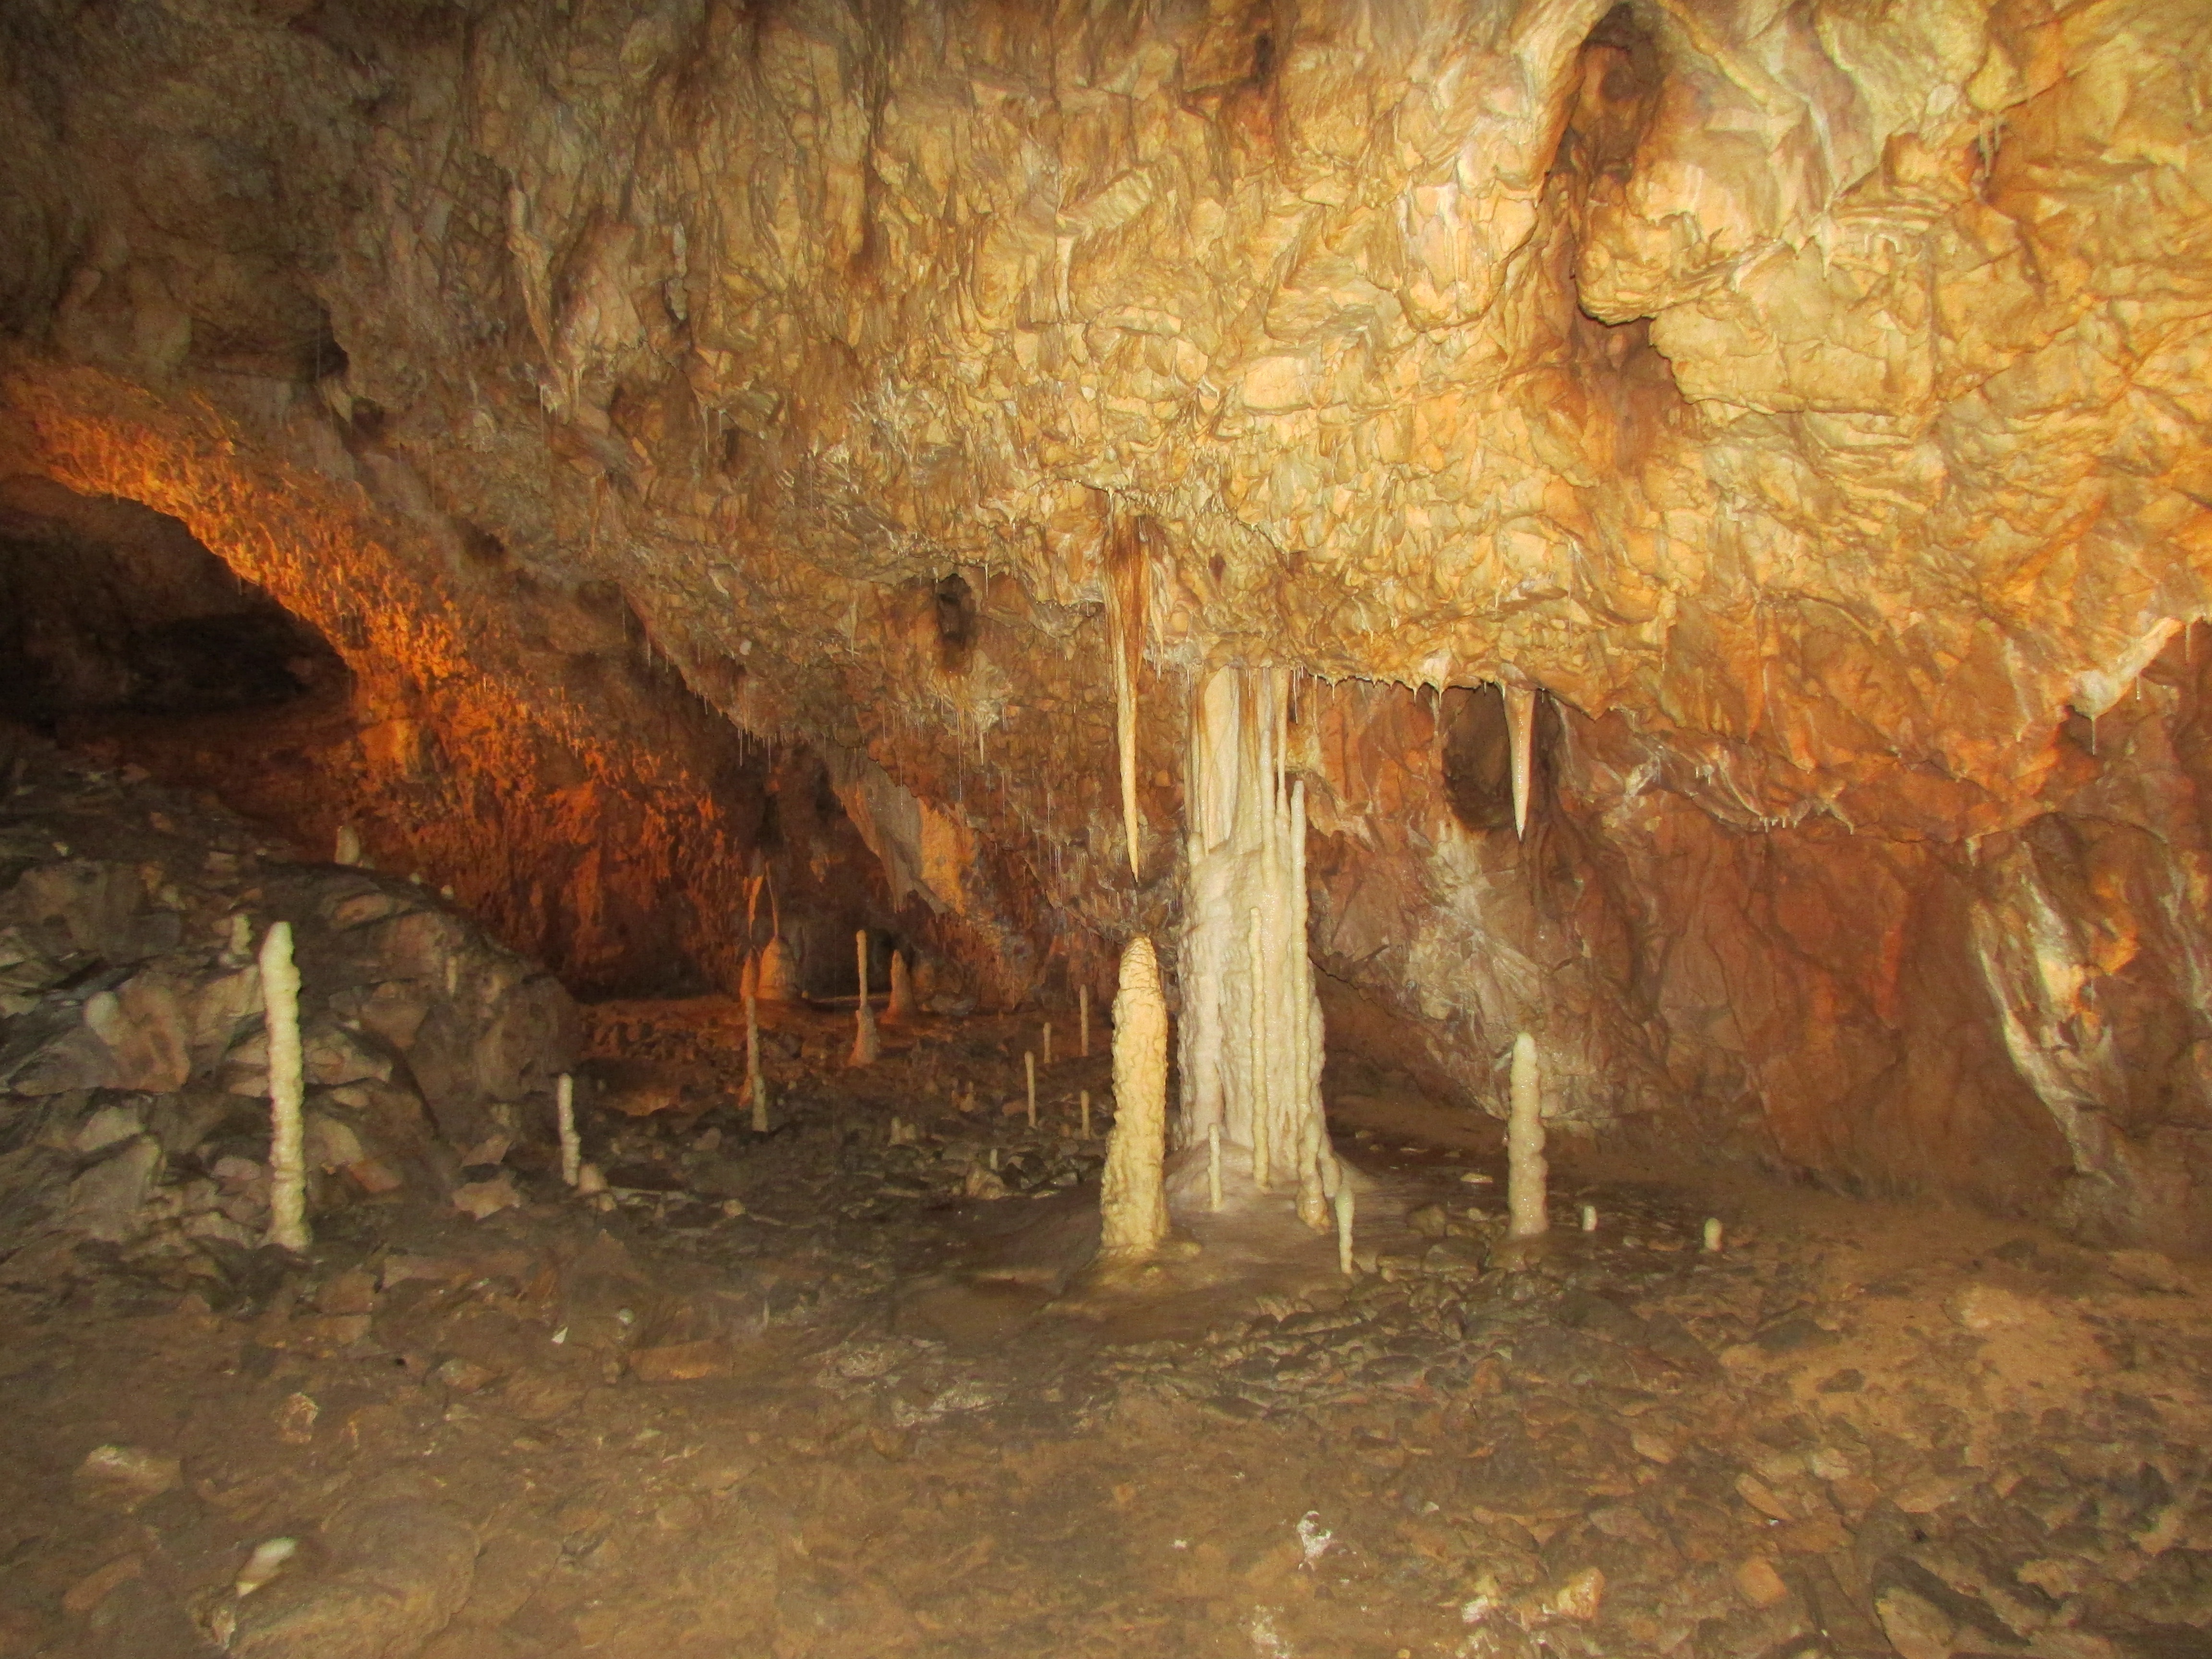
old, formation, cave, romania, caving, transylvania, stalagmite, stalactite, landform, geographical feature, pit cave, speleothem, chiscau